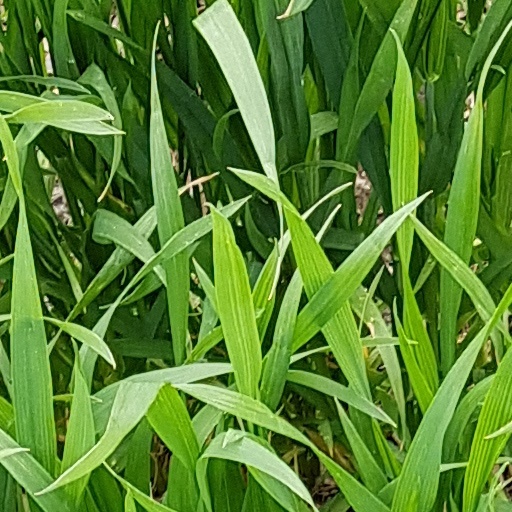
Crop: wheat